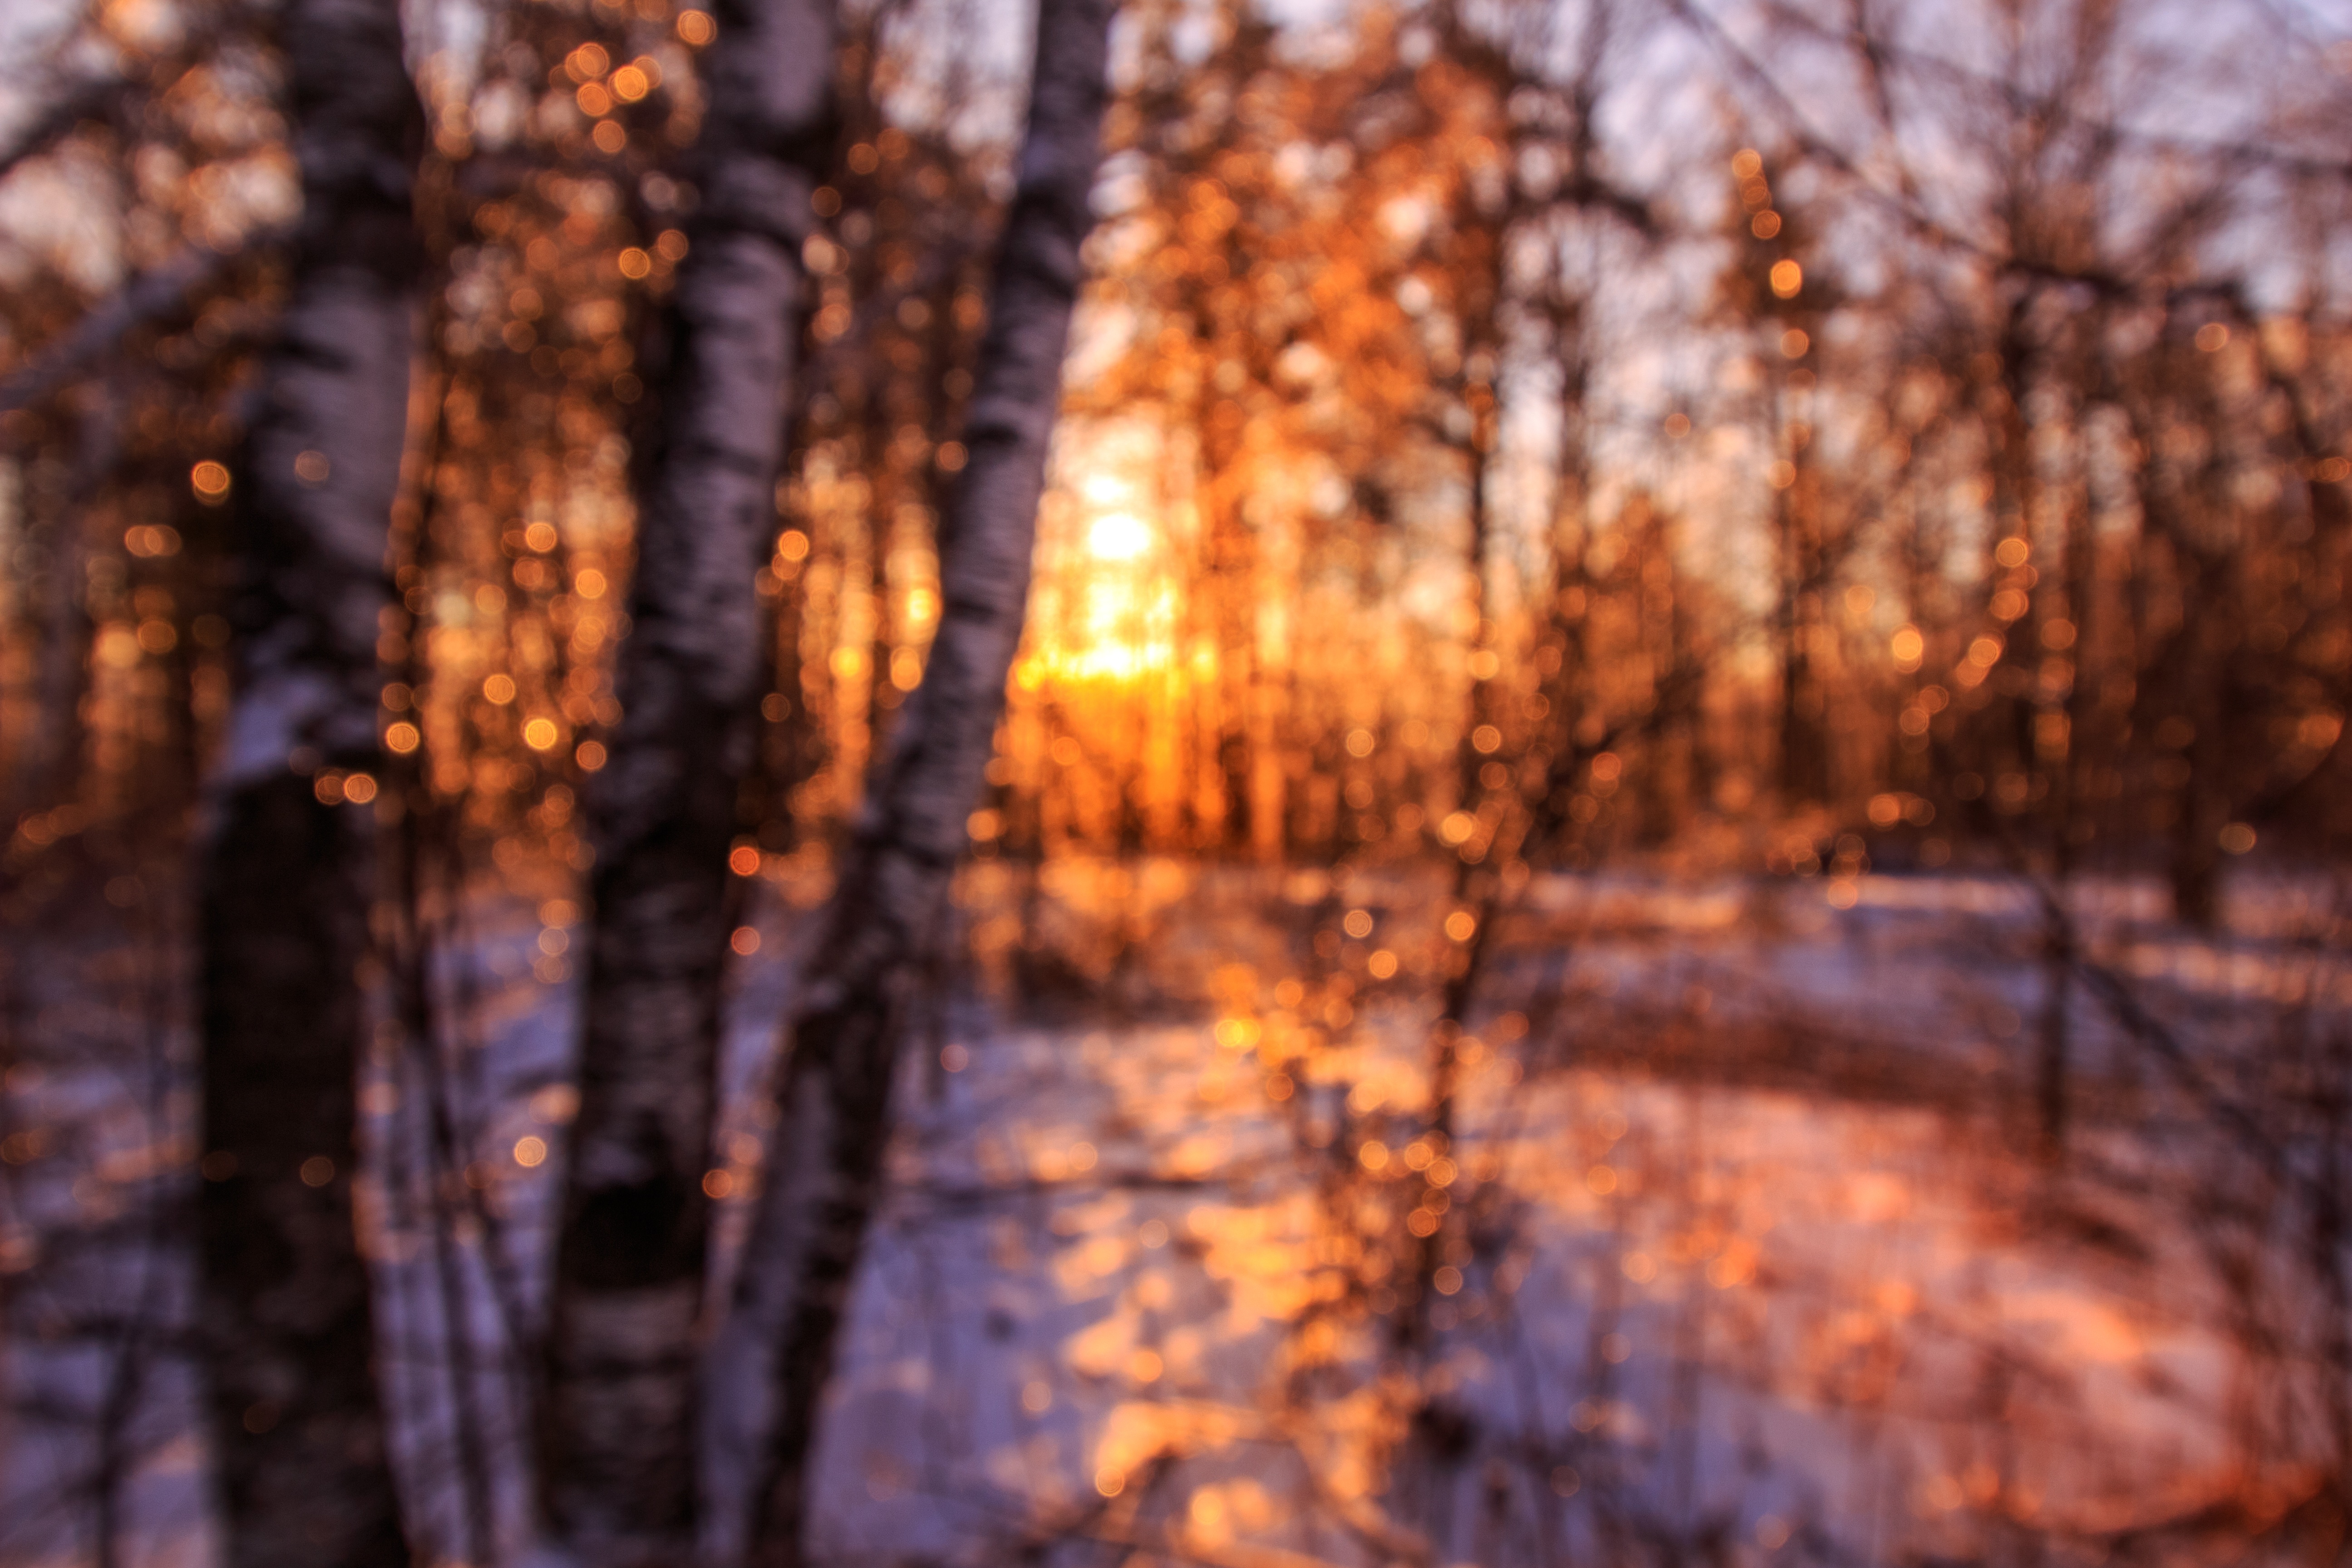
tree, nature, forest, branch, winter, plant, wood, sunlight, morning, leaf, reflection, autumn, season, woodland, habitat, natural environment, woody plant